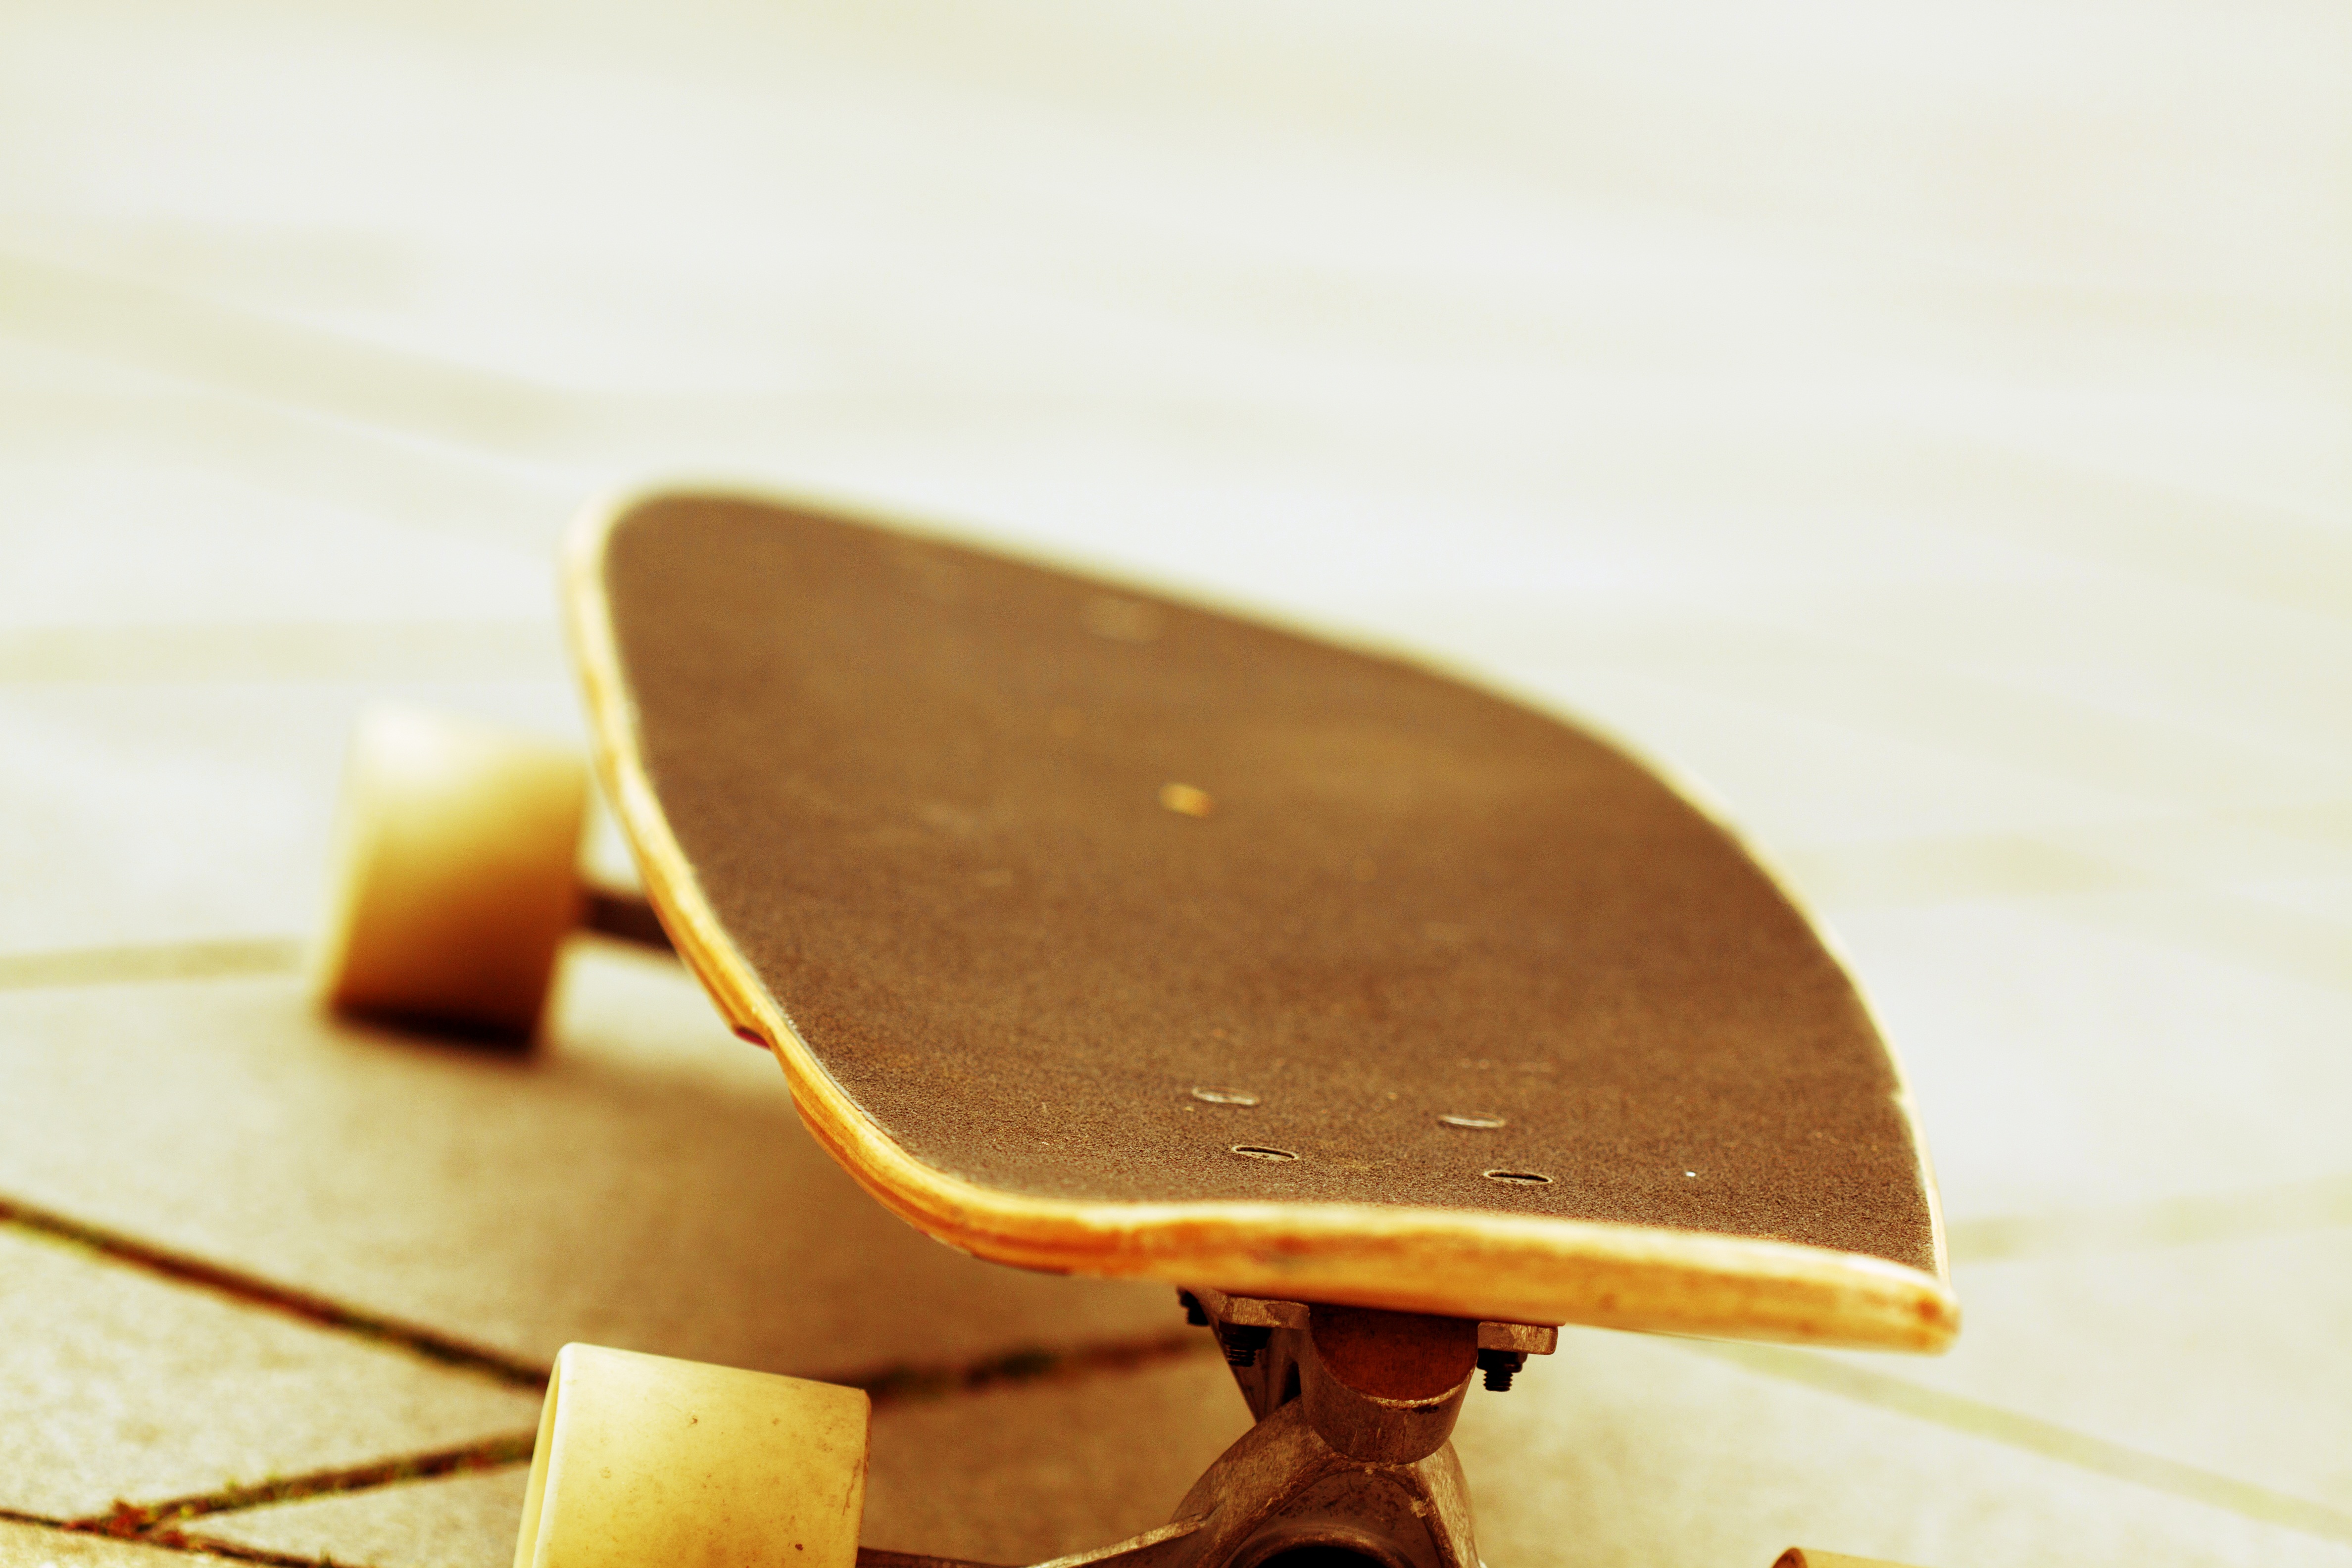
outdoor, board, wood, sport, street, skateboard, urban, skateboarding, young, food, youth, produce, grunge, extreme, lifestyle, leisure, chocolate, dessert, skateboarder, fun, cool, skater, style, casual, flavor, trendy